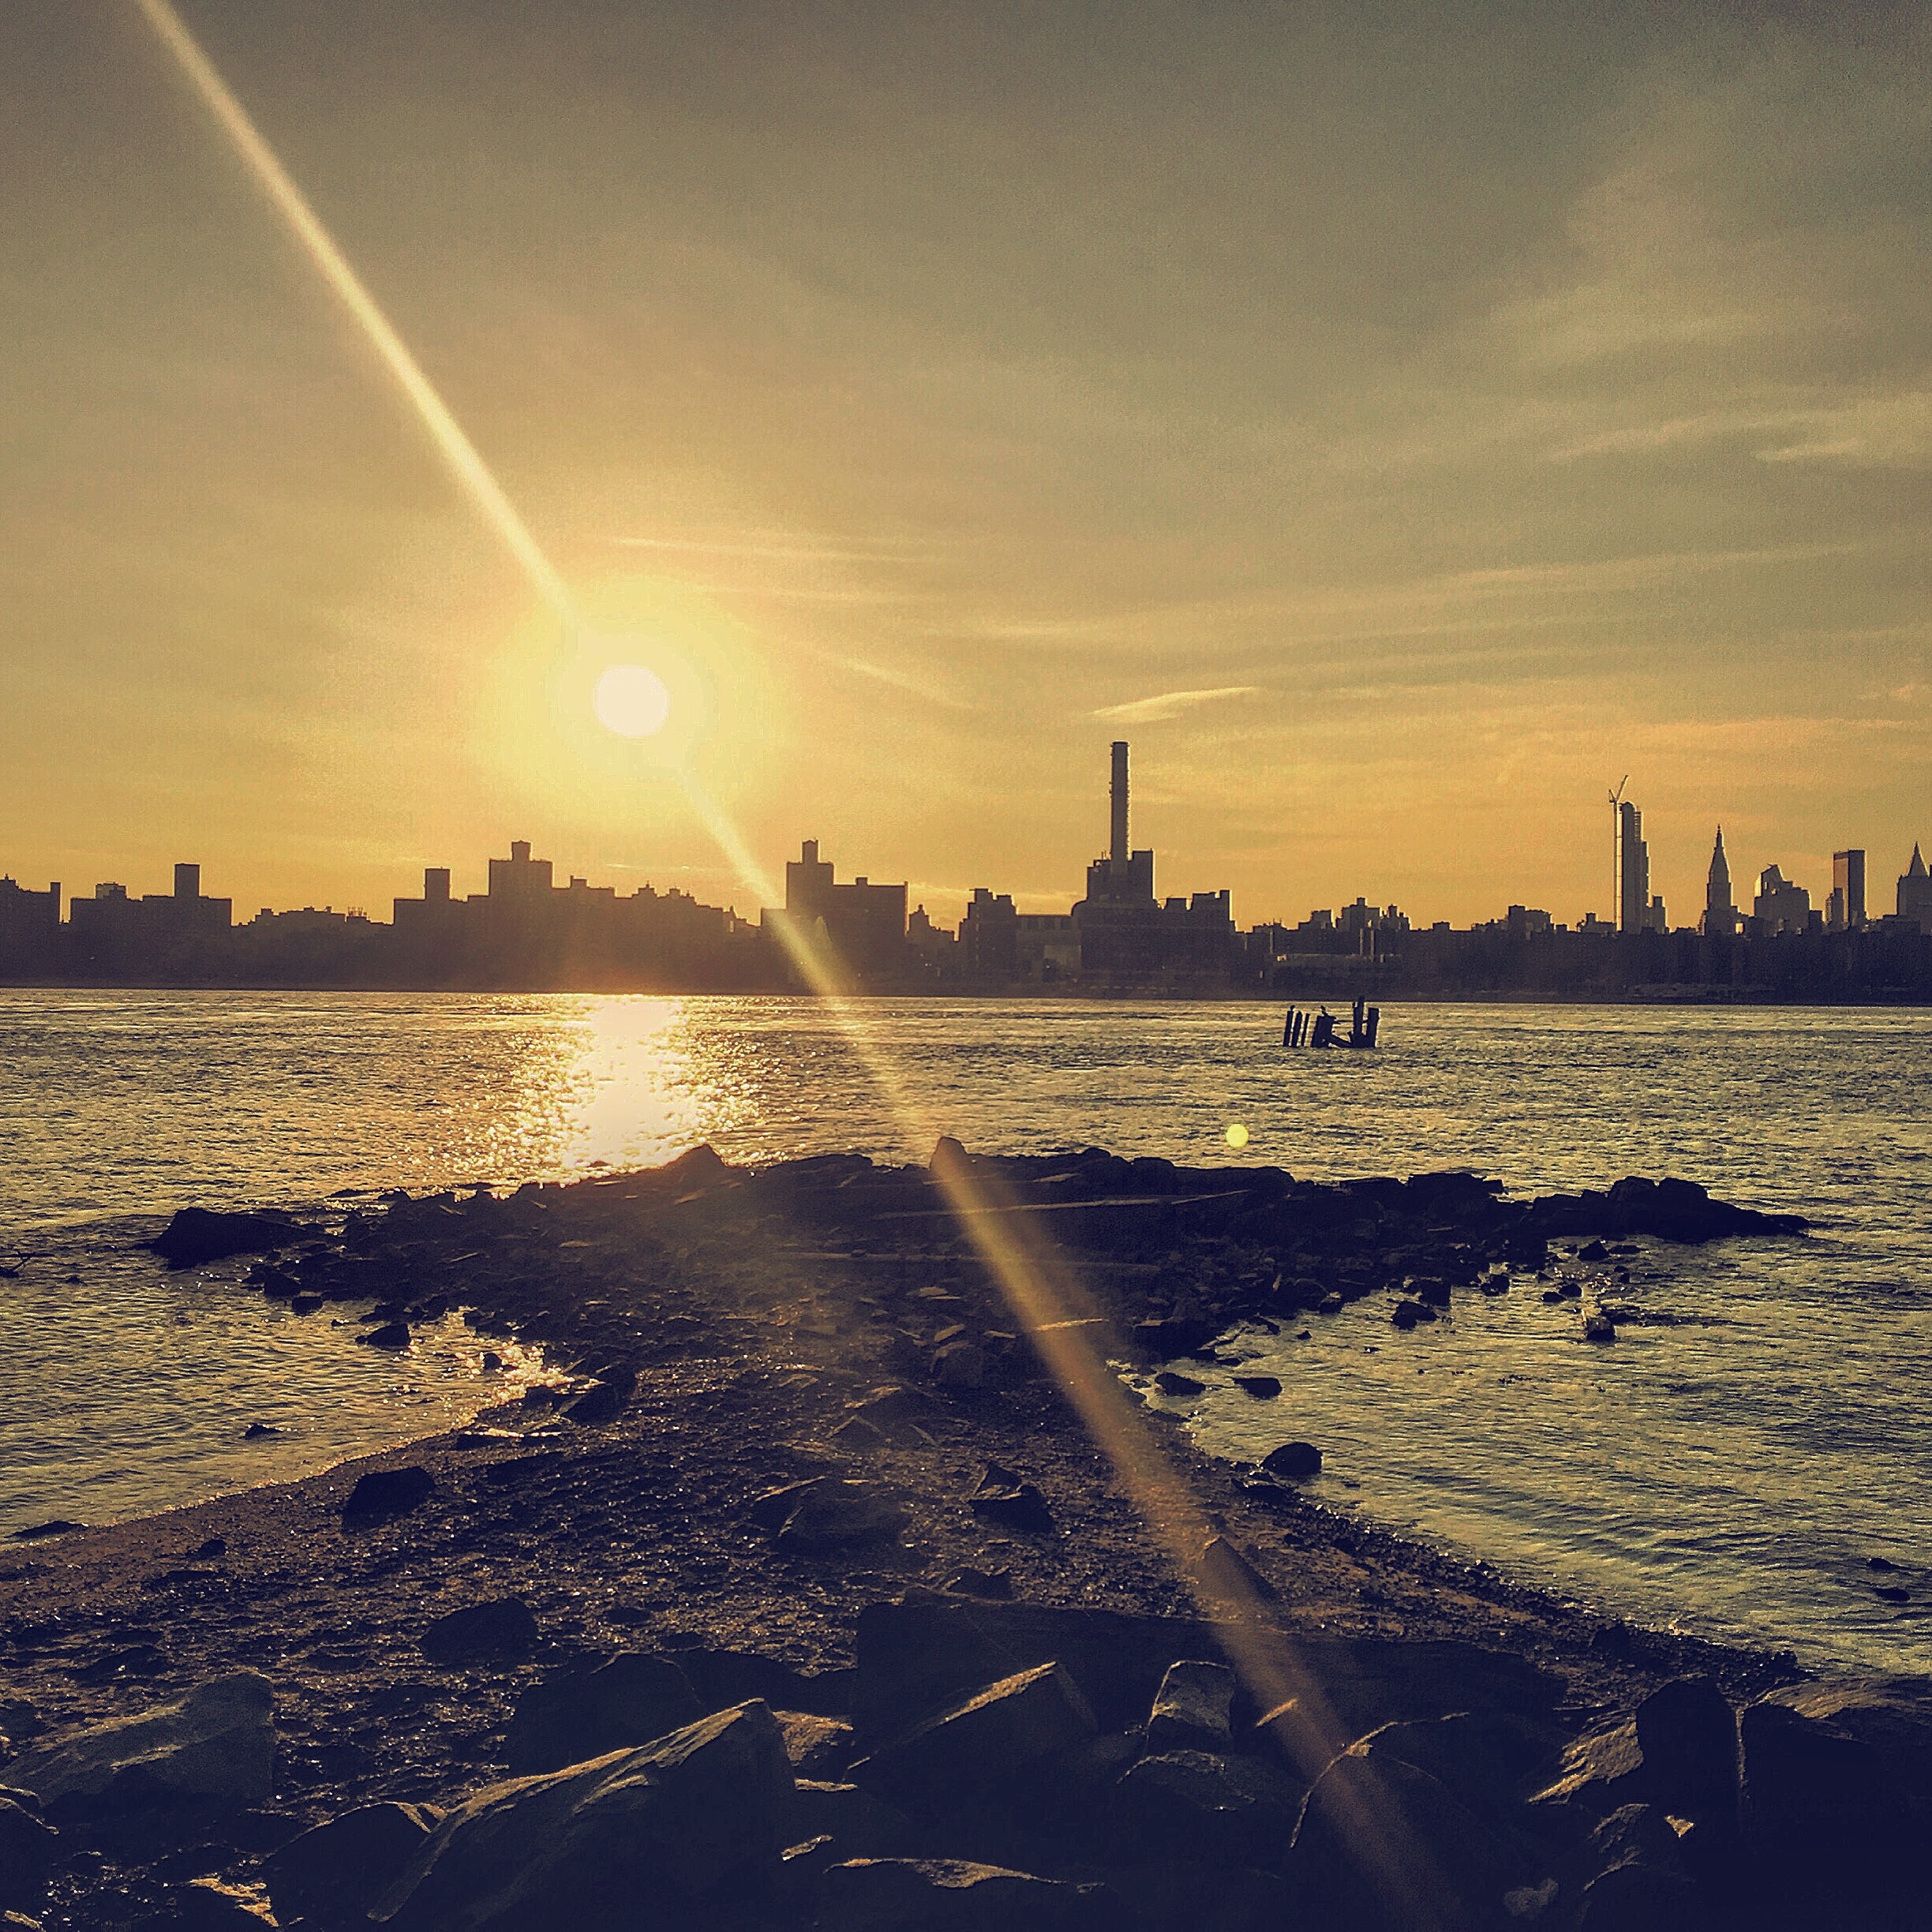
beach, sea, coast, ocean, horizon, cloud, sky, sun, sunrise, sunset, skyline, sunlight, morning, shore, wave, dawn, dusk, evening, reflection, tower, bay, body of water, afterglow, atmospheric phenomenon